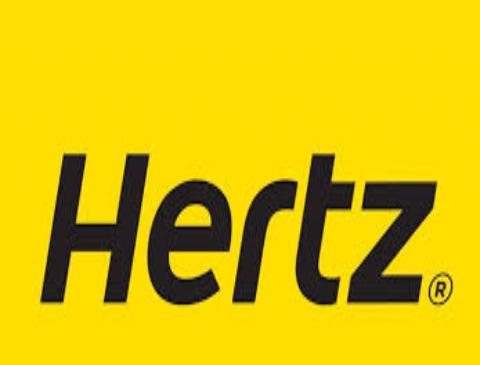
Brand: hertz
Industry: Electronic